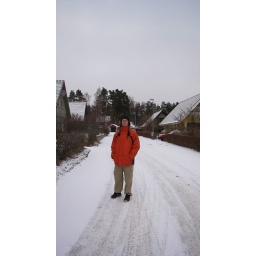
P's standing on the road in front of his mum's house Christmas 05